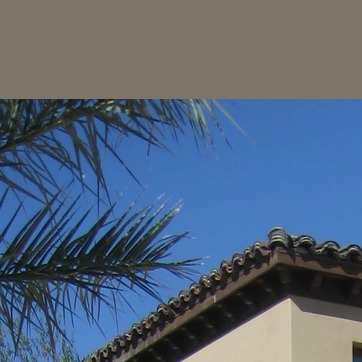
Material: sky